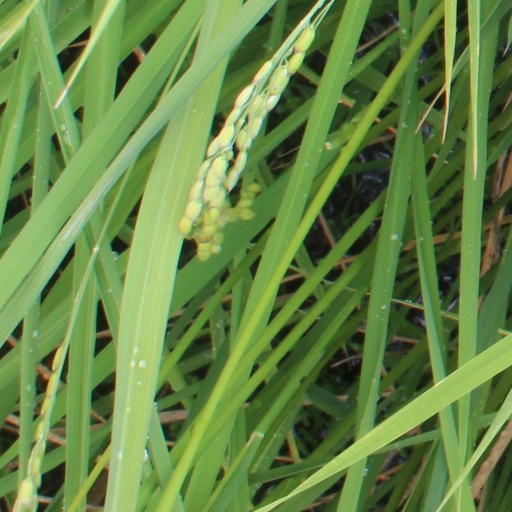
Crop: rice